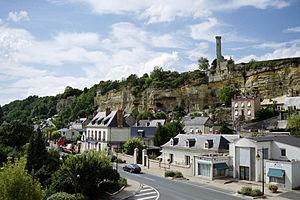
La Lanterne de Rochecorbon est une tour, unique vestige d'une forteresse médiévale située sur la commune de Rochecorbon, dans le département d'Indre-et-Loire. Elle a été classée monument historique par la liste de 1840.
Rochecorbon est une commune française du département d'Indre-et-Loire, en région Centre-Val de Loire. Ses habitants sont appelés les Rochecorbonnais.
Le Val de Loire est inscrit sur la liste du patrimoine mondial de l'Unesco depuis le 30 novembre 2000 sous la référence 933bis. La justification de l'inscription du territoire s'appuie sur plusieurs critères : son patrimoine architectural qui comprend les Châteaux de la Loire, son paysage culturel exceptionnel et ses monuments culturels, témoins de la Renaissance et du siècle des Lumières. La liste comprend à cette date 160 communes réparties dans 2 régions et 4 départements sur une longueur de 280 kilomètres qui s'étend de Sully-sur-Loire à Chalonnes.